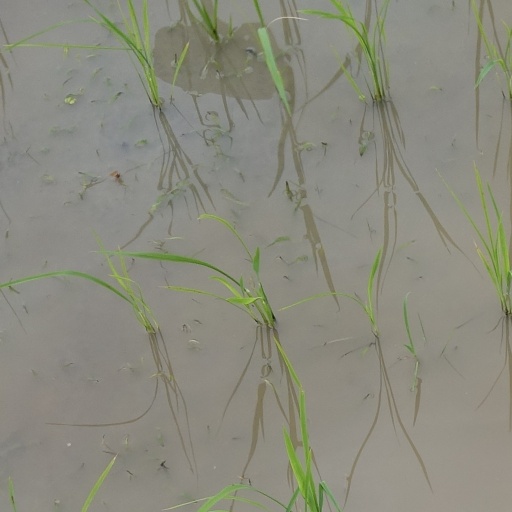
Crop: rice